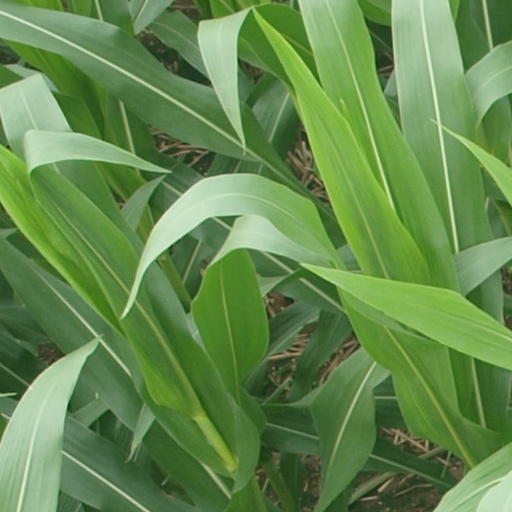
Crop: maize; corn